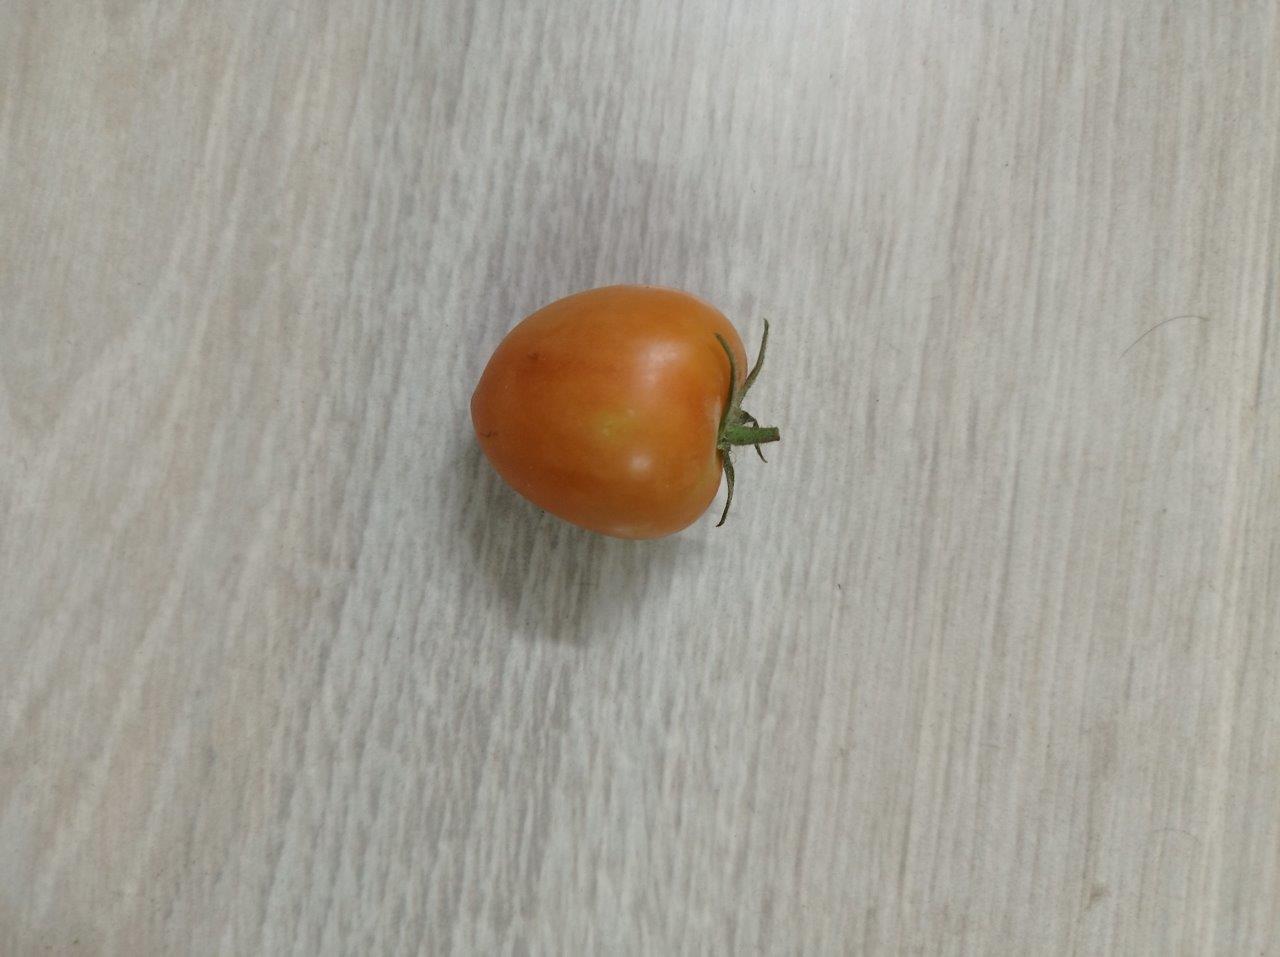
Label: Fresh